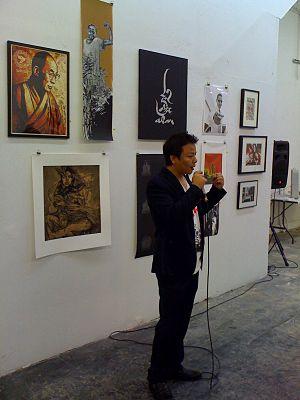
Tenzing Rigdol, né le 16 janvier 1982 à Katmandou au Népal, est un artiste contemporain, peintre, poète, acteur et militant pour la liberté au Tibet tibétain vivant à New York. Certaines de ses œuvres sont dans des collections au Japon, au Royaume-Uni et aux Etats-Unis. Son oeuvre Pin drop silence: Eleven-headed Avalokitesvara est la première d'un artiste tibétain contemporain acquise par le Metropolitan Museum of Art à New York.